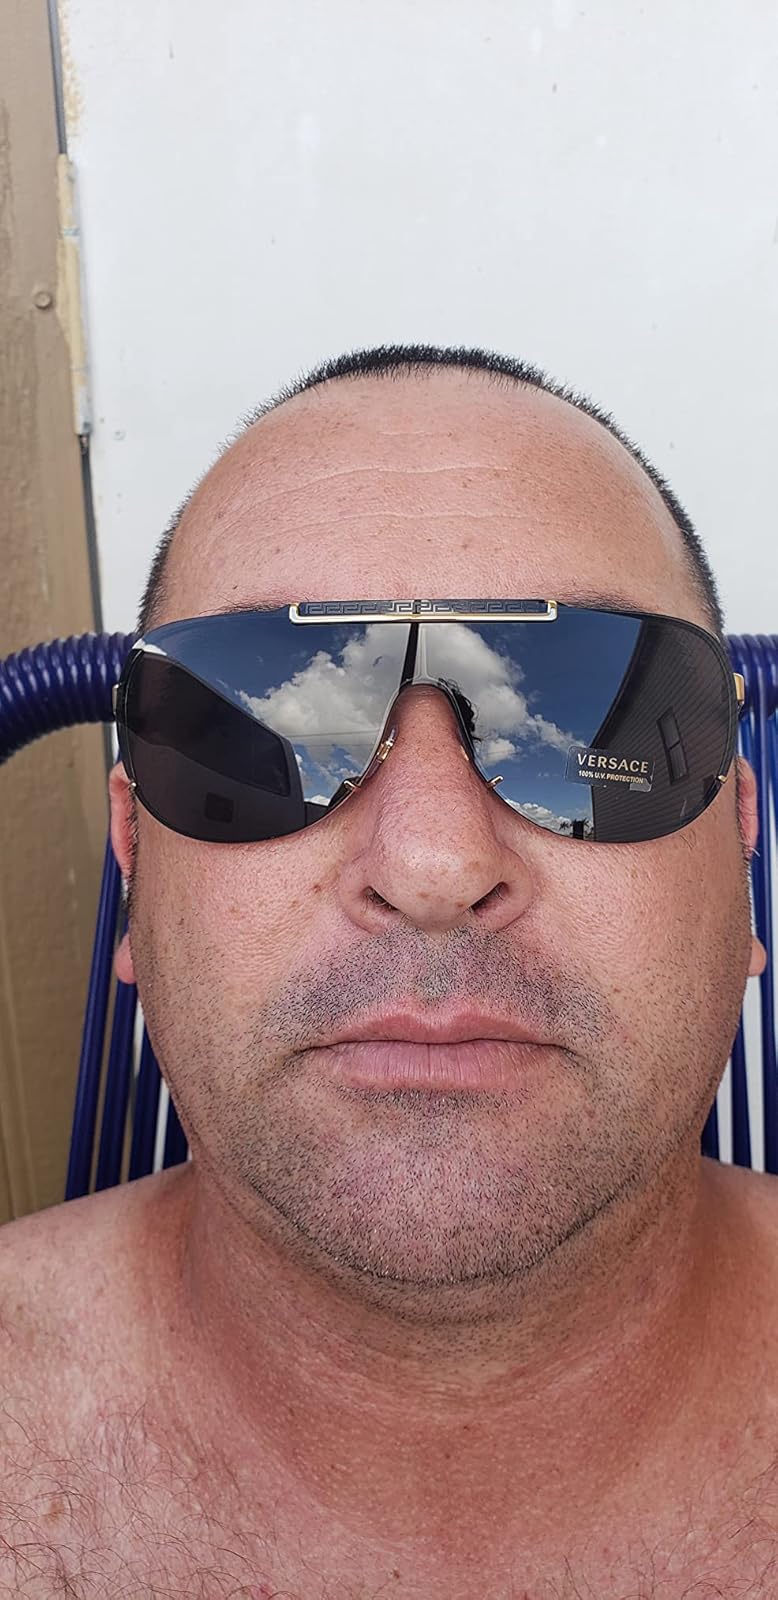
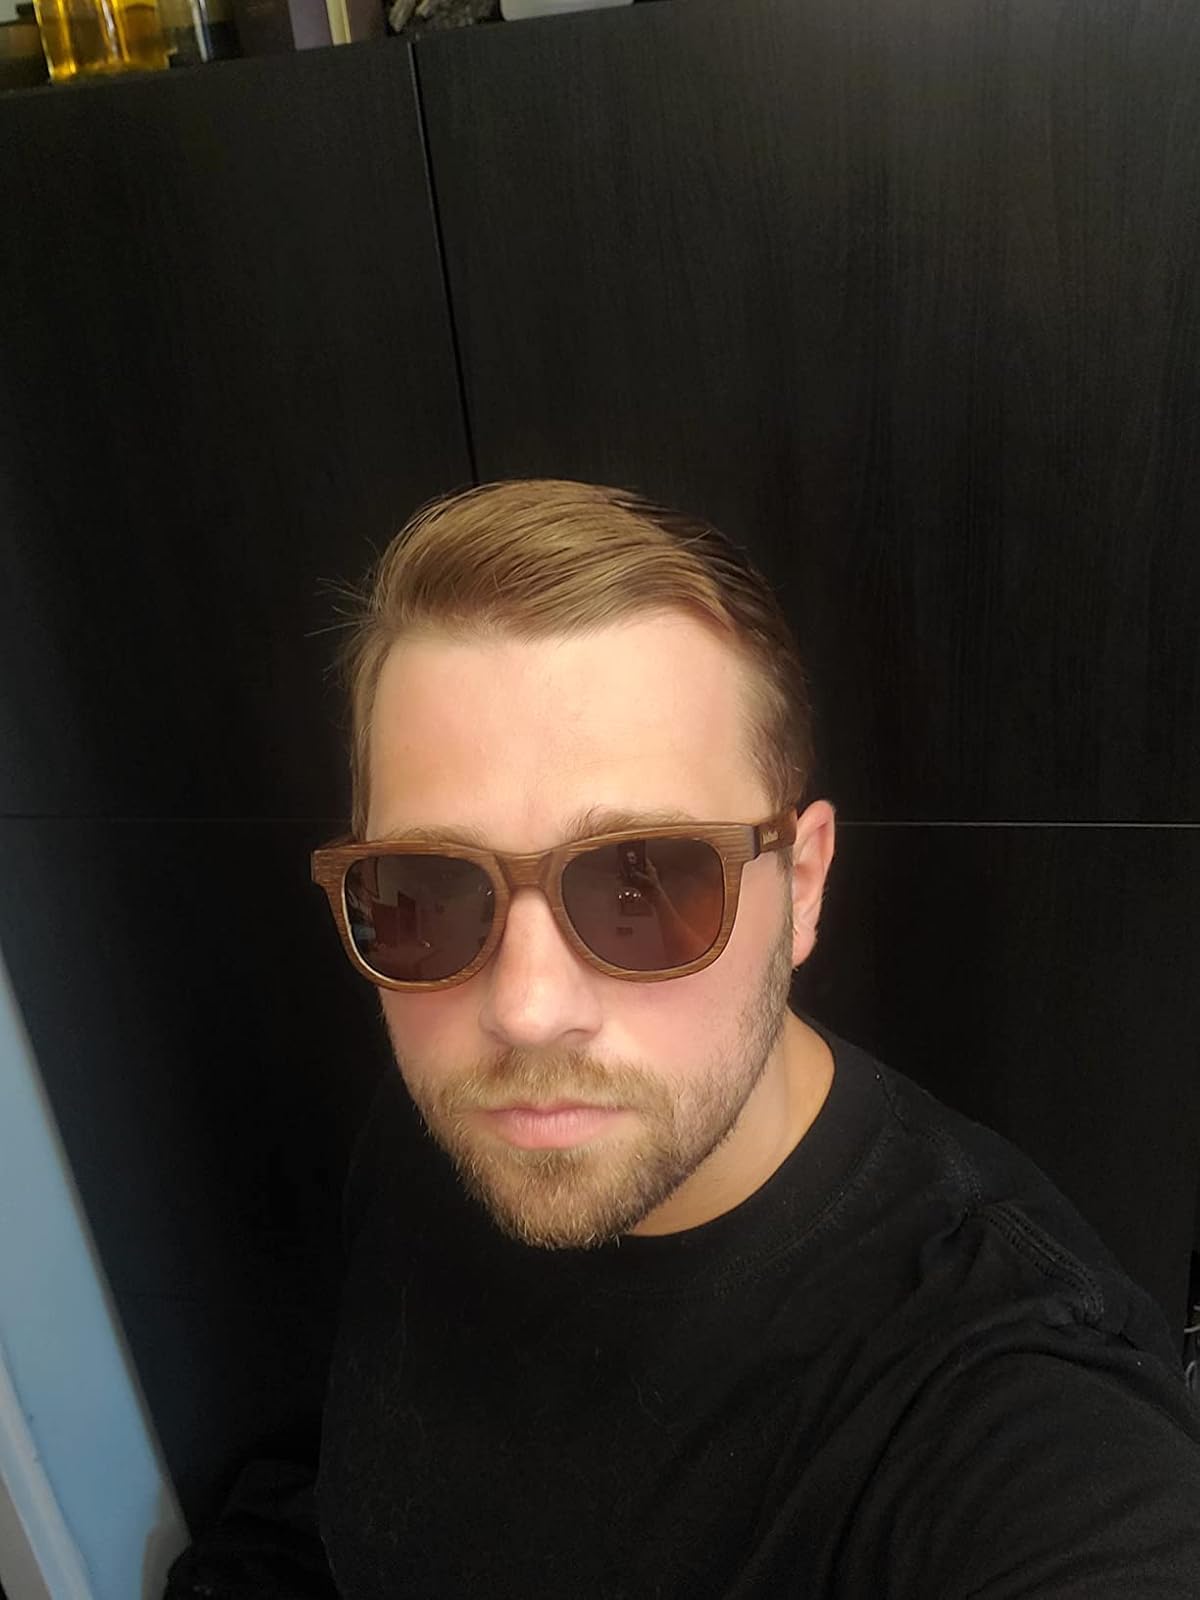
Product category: accessories_sunglasses
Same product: no